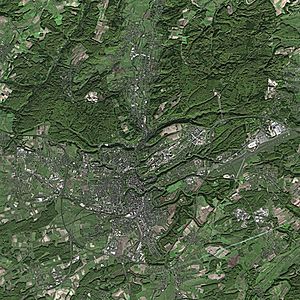
Luxembourg (by) / Geografi / Topografi
Luxembourg set fra spotsatellit
Luxembourg er hovedstaden i storhertugdømmet Luxembourg. Byen har omkring 92.000 indbyggere og huser en række EU-institutioner, bl.a. EU-domstolen, Europa-Parlamentets sekretariat og Den Europæiske Revisionsret.